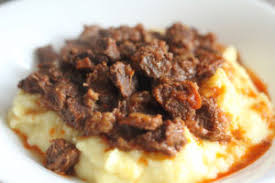
Yemek: et_sote